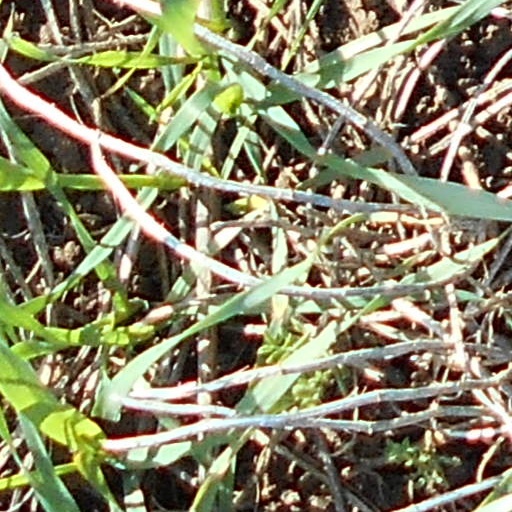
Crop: wheat